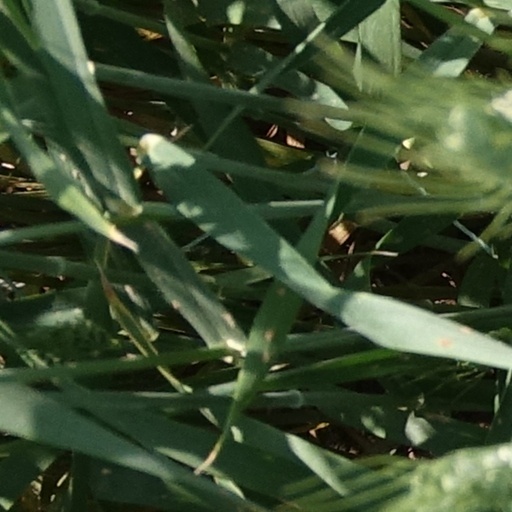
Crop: wheat